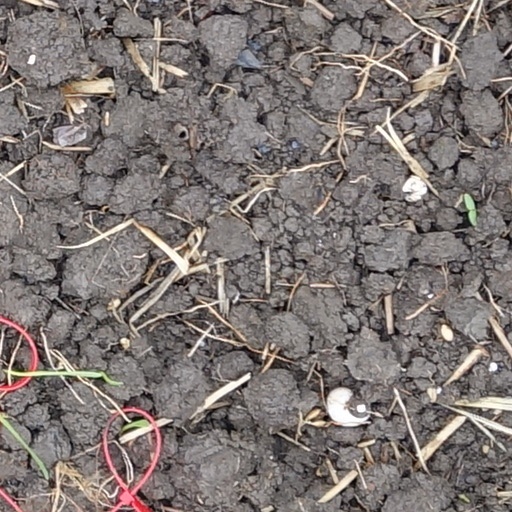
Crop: wheat